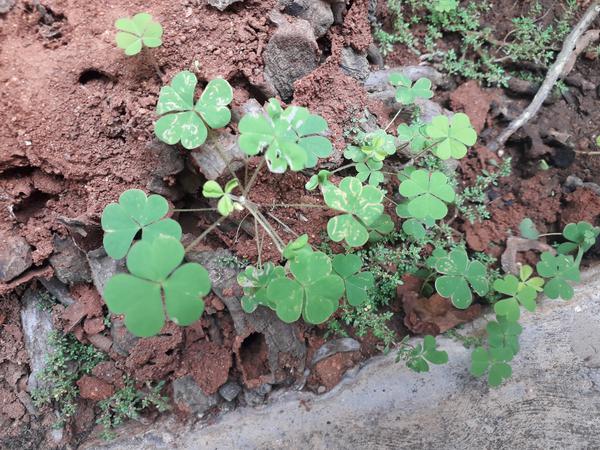
Plant: Wood_sorel